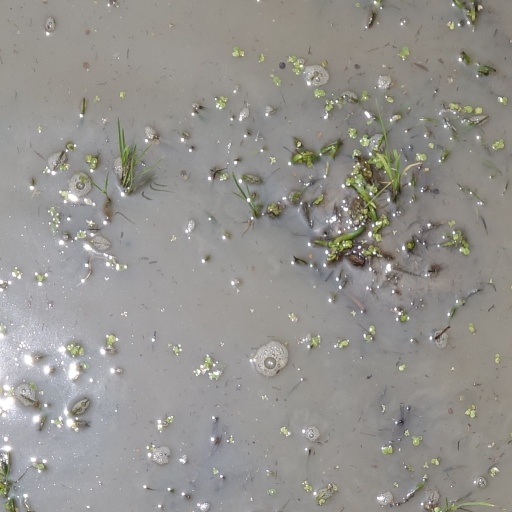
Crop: rice